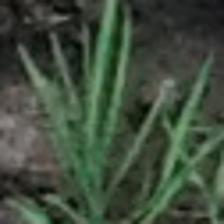
Label: clustered